Pilot (Glee)

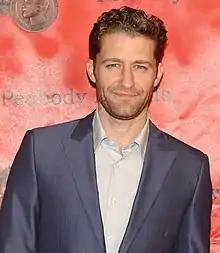
Matthew Morrison was cast after Murphy spent three months observing actors on Broadway.

In casting "Glee", Murphy sought out actors who could identify with the rush of starring in theatrical roles. Instead of using traditional network casting calls, he spent three months on Broadway, where he found Morrison, who had previously starred on stage in "Hairspray" and "The Light in the Piazza", Michele, who starred in "Spring Awakening", and Ushkowitz, from the Broadway revival of "The King and I". The role of Rachel was written specifically for Michele. Colfer had no previous professional experience, but reminded Ryan of the character of Kurt from "The Sound of Music", and was thus cast as Kurt Hummel. He originally auditioned for Artie with the song "Mr. Cellophane", however Murphy was so impressed by his performance that the role of Kurt was created for him. Colfer commented on his casting: "I'm so happy to be a part of something that is so new and different and so needed at this time. It's good to have something positive, especially for kids in small towns, like myself, who need a little pick-me-up. It's true: You can be famous – even if there's no money left in the world."